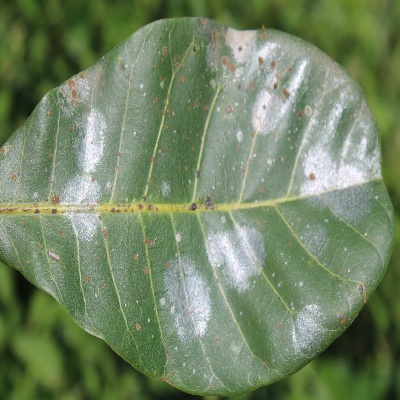
Crop: Cashew
Condition: red rust